Pearson Park

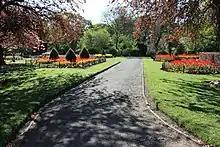
Formal gardens within park (2009)

During the Victorian period the lack of or need for public spaces for working classes to exercise, or otherwise enjoy themselves became a public cause; in 1833 a parliamentary select committee on Public Walks published a paper which promoted the need for open green spaces in cities. An early proposal in Hull was for a walk around the town from Humber bank to Humber bank; this re-appeared as the "Grand Victoria Promenade Company" in 1845, which proposed a wide road and tree lined walk; the scheme did not go ahead, and the Victoria Dock Branch Line was built along a similar route. In the late 1850s an attempt was made to gain the rights to the use of the land of the former Hull Citadel for use as a public space, leading to an unsuccessful suit in the Court of Chancery in 1861 made by the Corporation of Hull against the Government.